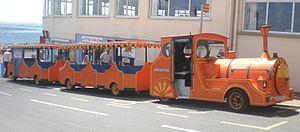
Sandown est une station balnéaire sur la côte orientale de l'île de Wight située au sud du Royaume-Uni, au bord de la Manche, au nord de la station de Shanklin.